RAF Kings Cliffe

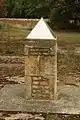
Glenn Miller Memorial

Glenn Miller played his last airfield band concert in the big T2 hangar at Kings Cliffe. This final concert took place on Tuesday 3 October 1944 as it was getting too cold to play in unheated hangars. A memorial was placed on a Callendar Hamilton hangar base.